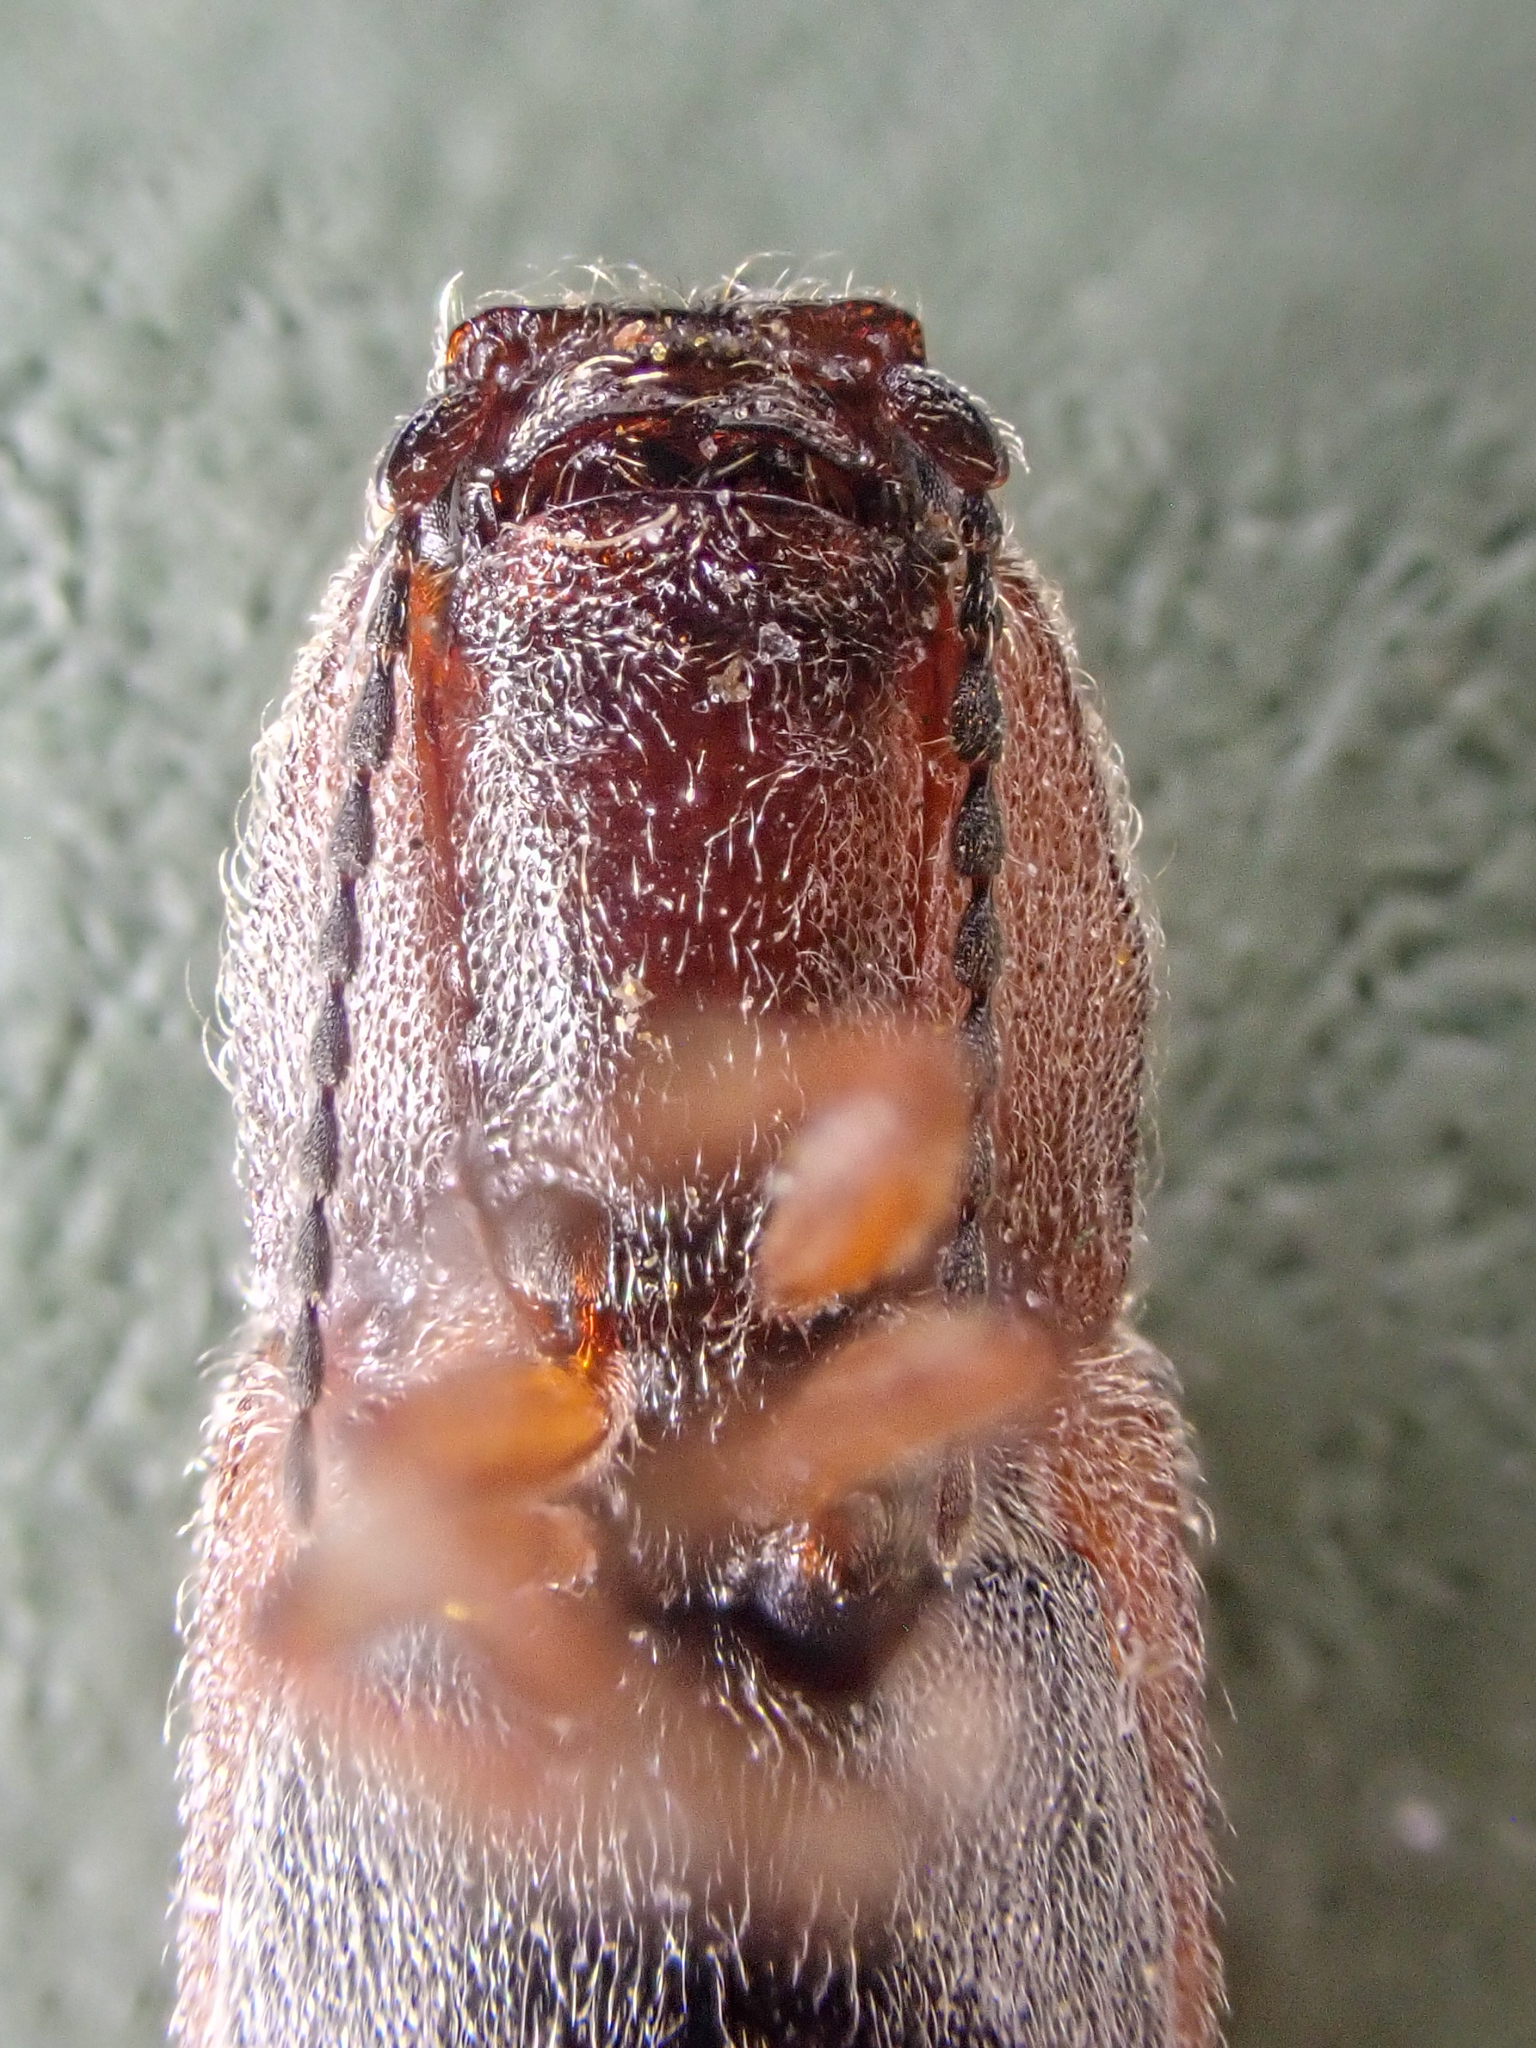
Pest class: clickbeetles_wireworms